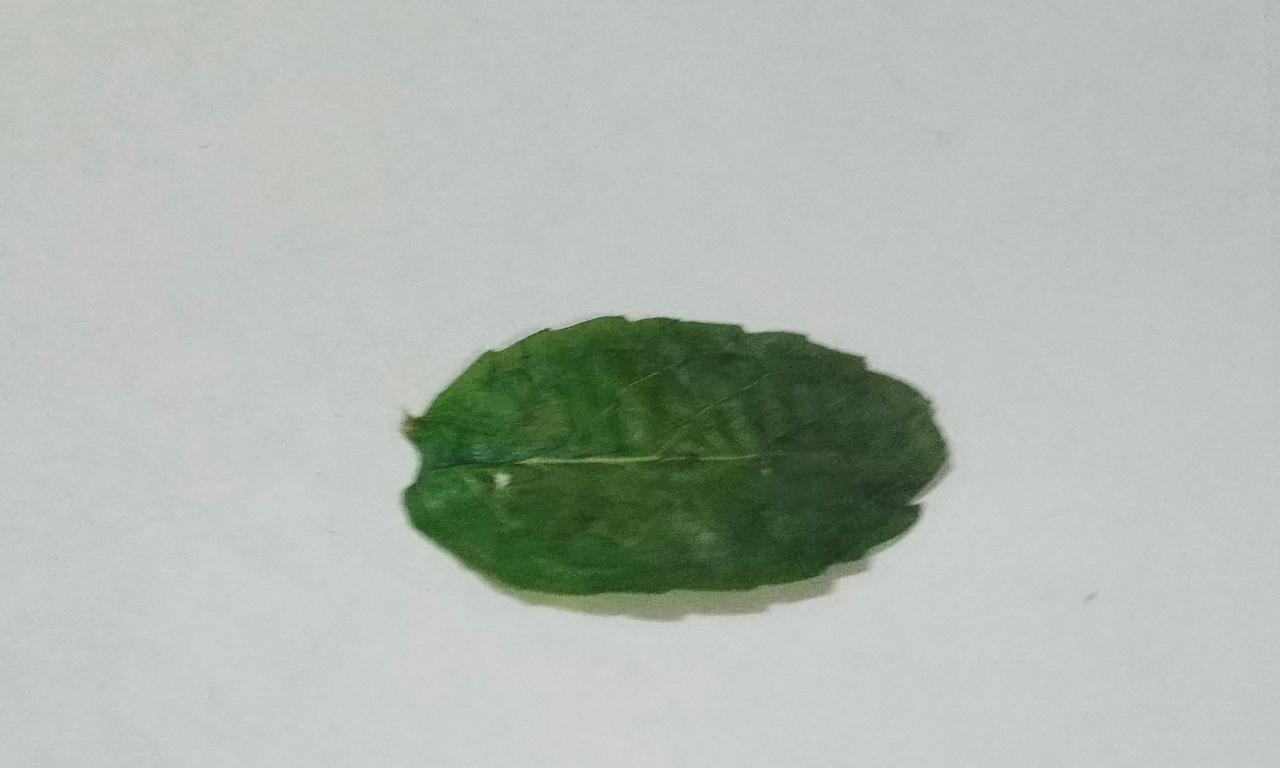
Label: Dried